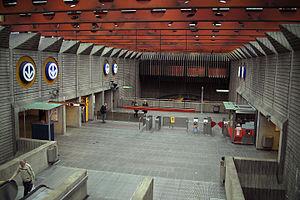
Préfontaine est une station sur la ligne verte du métro de Montréal située dans l'arrondissement Mercier–Hochelaga-Maisonneuve. Elle fut inaugurée le 6 juin 1976, lors du prolongement de la ligne verte jusqu'à Honoré-Beaugrand.